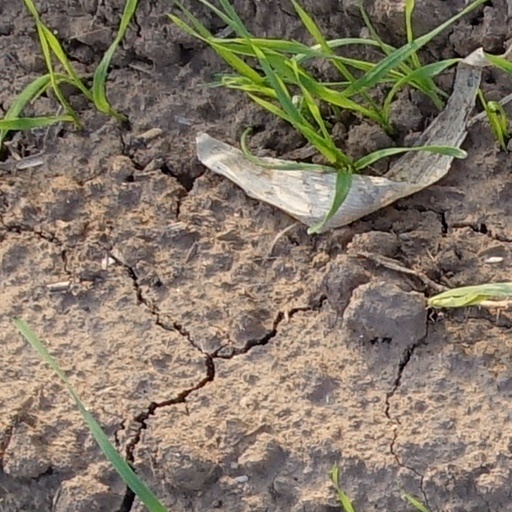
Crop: wheat